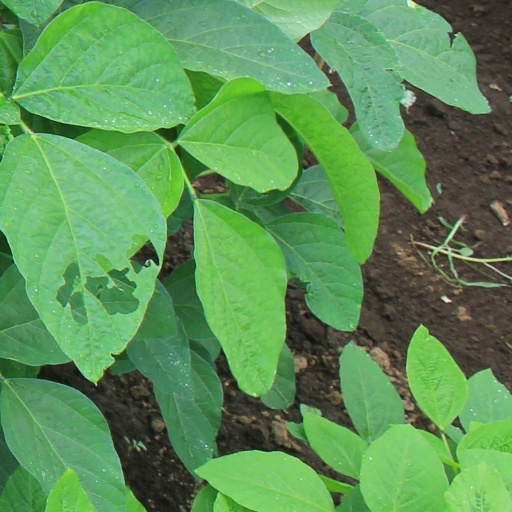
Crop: soybean